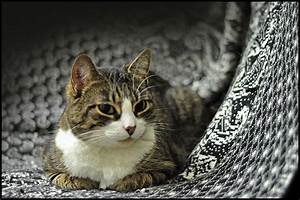
Label: gatto